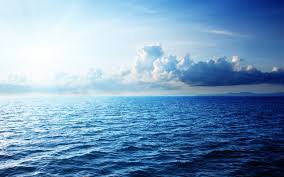
Weather: sun or clear